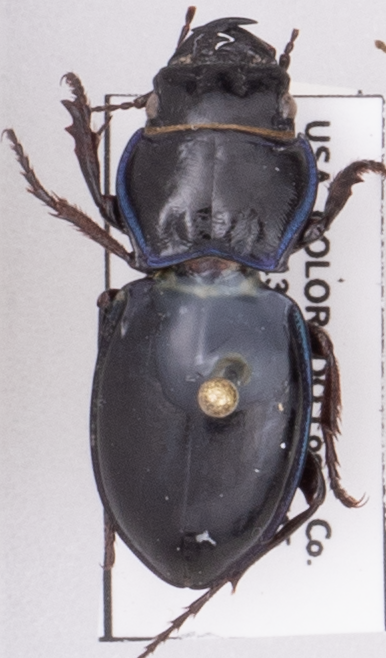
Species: Pasimachus elongatus
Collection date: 2022-09-07
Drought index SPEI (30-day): -2.09
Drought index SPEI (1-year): -2.09
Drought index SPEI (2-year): -1.69